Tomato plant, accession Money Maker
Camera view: bottom (45 deg); turntable rotation: 60 degrees
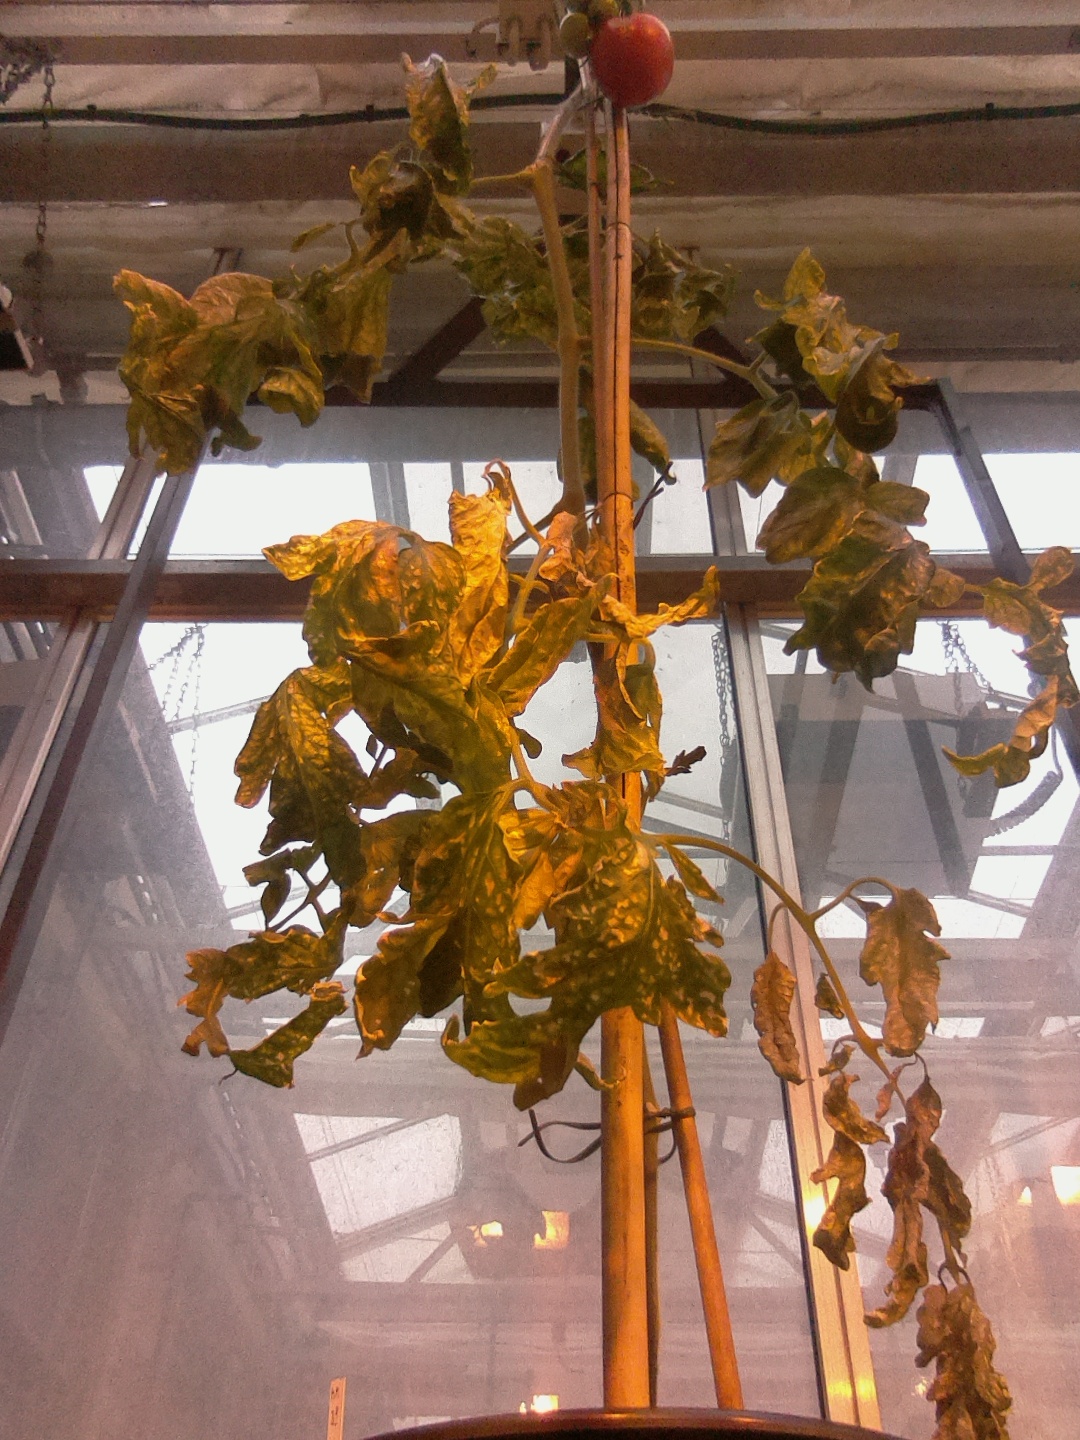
BBCH growth stage 80: fruits start showing typical ripe color (orange -> red)